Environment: real
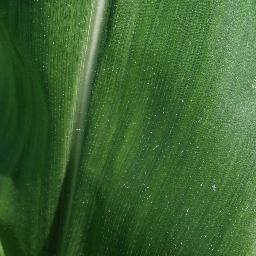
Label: healthy